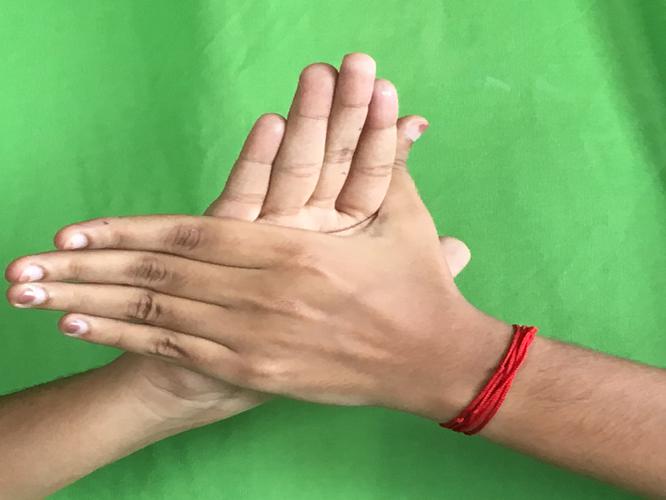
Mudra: Chakra
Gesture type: double_hand